Cultural depictions of Conrad II, Holy Roman Emperor

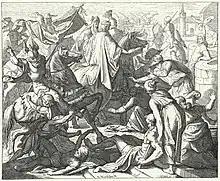
German School - Coronation procession of the Holy Roman Emperor Conrad II - (MeisterDrucke-1045926)

Egon Boshof comments on Conrad, "Strengthening the royal authority internally and consolidating the reputation of the empire externally were the great achievement of the first Salian emperor, who spent all his power early in restless commitment to the fulfillment of these tasks. His energy was paired with a harshness that did not lack excesses, especially in the face of opponents of royal majesty."